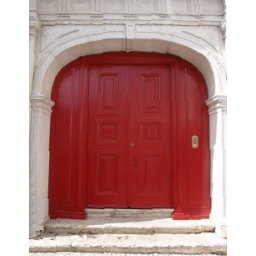
The screaming colour of a door in a white wall